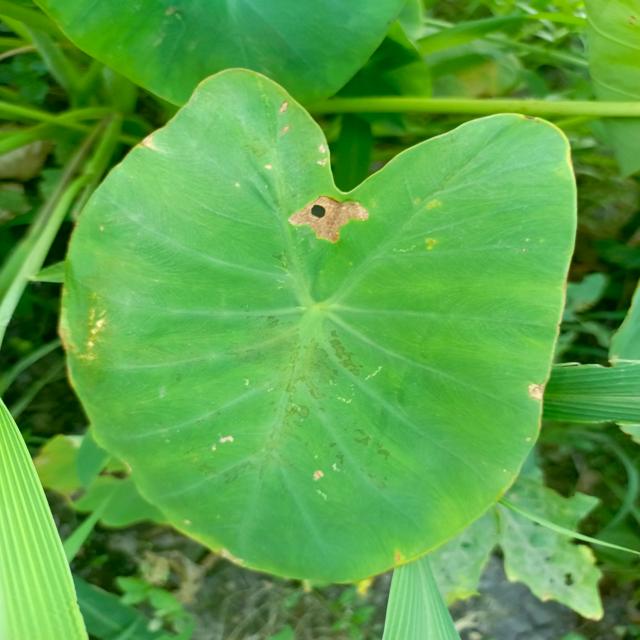
Label: Early_Blight